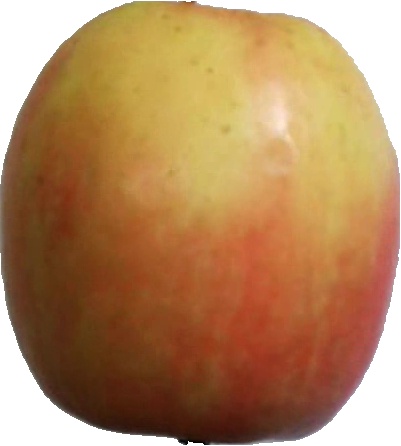
Label: apple_pink_lady_1